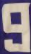
Number: 9